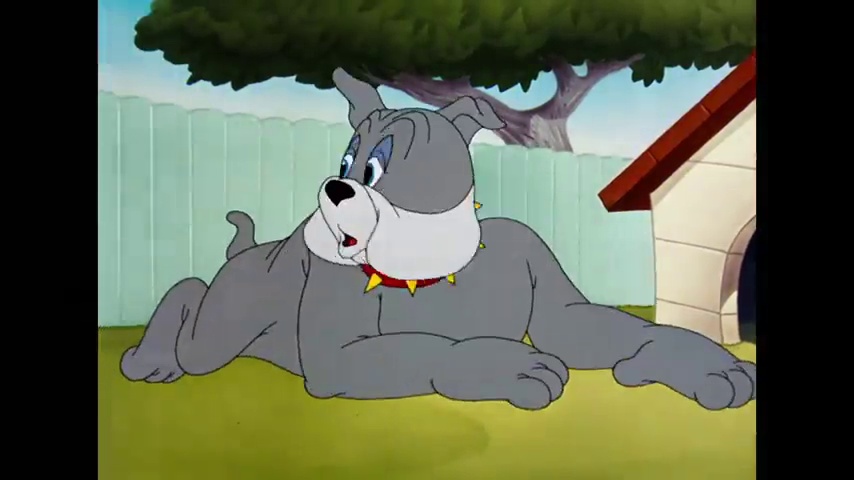
Portrait style: Cartoon Portrait